Ansett Australia

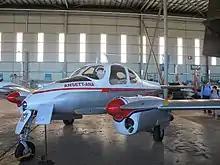
An Ansett ANA LET Morava at the HARS Museum

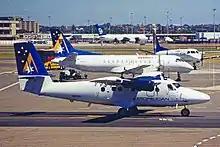
An Aeropelican Twin Otter 300 in front of two Kendell Saab 340s

Ansett had expanded into New Zealand in 1987 through its subsidiary Ansett New Zealand after the government of New Zealand opened its skies to the airline. After the government of Australia reneged on an agreement to reciprocate, Air New Zealand tried to acquire a share of Qantas when it was floated in 1995, but was not allowed. Instead, it bought TNT's 50% stake in Ansett Australia for A$475 million in 1996, though managerial control remained in the hands of News Corporation. Ansett Australia then had to divest itself of Ansett New Zealand to avoid creating a monopoly.